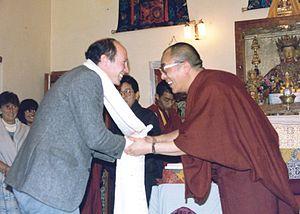
R. Adam Engle est un avocat américain, président et cofondateur du Mind and Life Institute.
Le Mind and Life Institute, a pour but de favoriser un apport mutuel entre le bouddhisme et la science. C'est une association à but non lucratif qui s'attache à explorer la relation de la science et du bouddhisme comme méthodologies dans la compréhension de la nature de réalité. L'institut a parmi ses membres, des scientifiques émérites, et des pratiquants bouddhistes, dont le plus connu est le 14ᵉ dalaï-lama.